Alai Payuthey

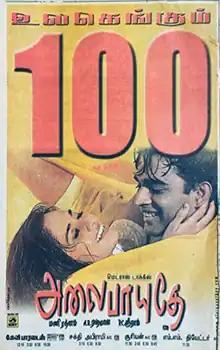
Poster

Alai Payuthey, also spelled as Alaipayuthey, is a 2000 Indian Tamil-language romantic musical film co-written, co-produced, and directed by Mani Ratnam, starring R. Madhavan and Shalini. The film explores the tensions of married life between two young people who elope and the maturing of love among urban Indians who are conflicted between tradition and modernity. The score and soundtrack were composed by A. R. Rahman.